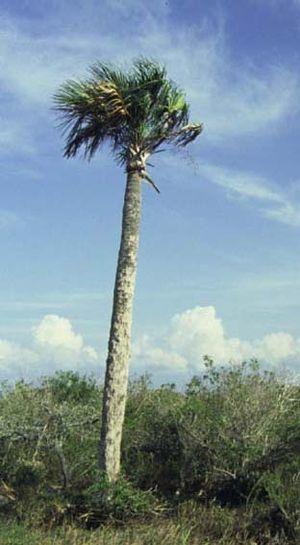
Sabal est un genre de la famille des Arecaceae. Il a été ainsi nommé par le botaniste français Michel Adanson. On ignore l'origine du terme, mais il s'agit probablement d'un nom local indien.